Rolex GMT Master II

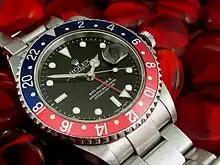
Picture of the model 16710, K-serial, "Pepsi" (model year 2001)

In the early 1980s the Rolex GMT-Master II was released (although production of the original version continued alongside it until 1999). Although the watch looks almost identical it uses a movement that has the additional capability of an independently adjustable quickset hour hand that can be adjusted to local time without stopping the seconds or disturbing the minutes and 24 hour GMT hand. As the watch continues to feature the rotatable bezel it is able to quickly compute any third time zone reference.